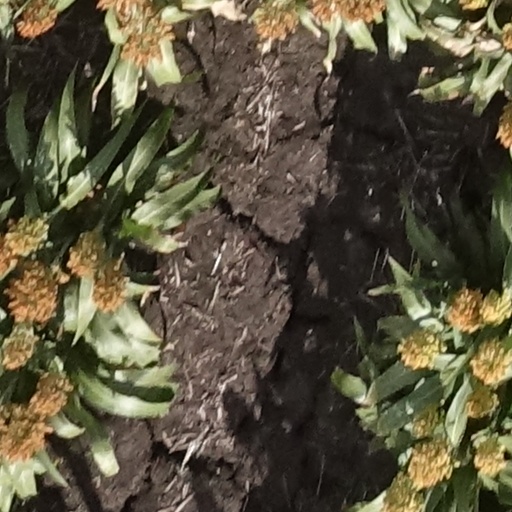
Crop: sorghum